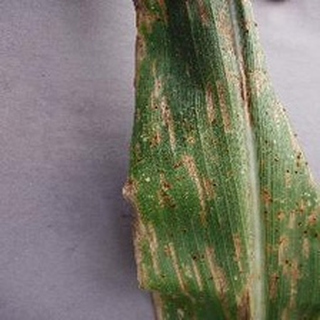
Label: corn_northern_leaf_blight